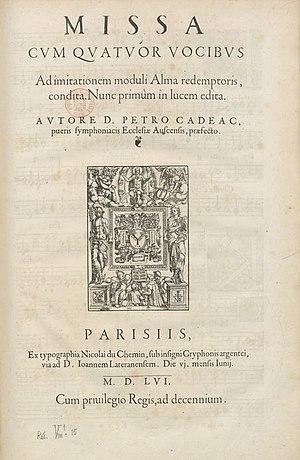
Page de titre de Pierre Cadéac, messe Alma redemptoris (Paris
Pierre Cadéac est un musicien et compositeur français, actif à Auch et sans doute dans la région, vers 1535-1565.